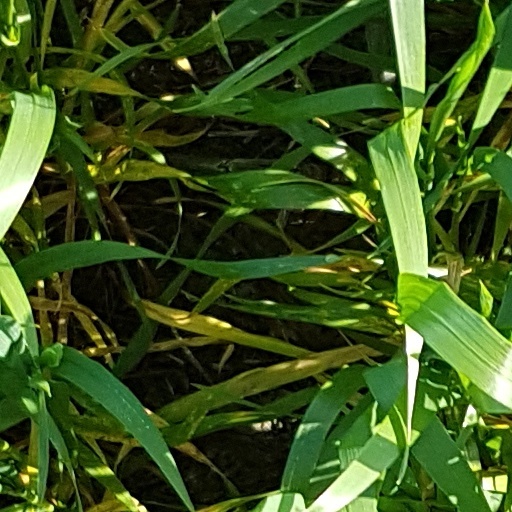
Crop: wheat